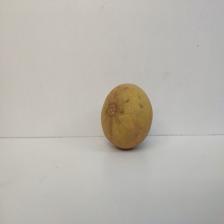
Size: Medium